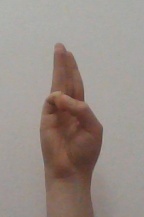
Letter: thaa